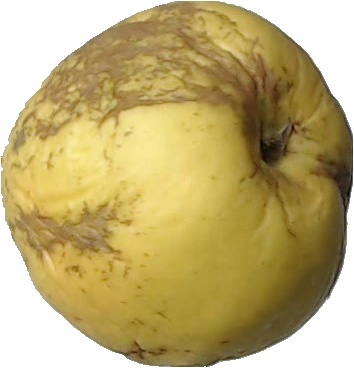
Label: apple_golden_1